Progressive country

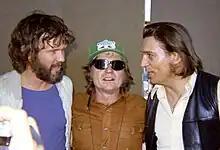
Progressive country musicians (L-R) Kris Kristofferson, Willie Nelson and Waylon Jennings at the Dripping Springs Reunion in 1972.

Gram Parsons and the original incarnation of the Flying Burrito Brothers laid the groundwork for progressive country in the late 1960s. Emmylou Harris was called "the founding mother of progressive country and Americana". The Byrds' "Sweetheart of the Rodeo" is considered a seminal progressive country album. Commander Cody and His Lost Planet Airmen were pioneers of the genre, as was Bob Livingston. According to "AllMusic", the genre's key performers included Kris Kristofferson, Willie Nelson, Billy Joe Shaver, Tom T. Hall, Jimmie Dale Gilmore and Butch Hancock. Progressive country was associated with Texas county artists like Nelson, as well as Nashville pioneers like Waylon Jennings and Tompall Glaser. Joe Ely was a prominent figure in the genre's Austin, Texas scene. Jerry Jeff Walker would catalyze the movement with his 1973 album "¡Viva Terlingua!" Austin's progressive country scene had a pivotal role in shaping Jimmy Buffett's musical style, as Walker introduced Buffett to both Texas Hill Country and Key West. According to "NPR", Shaver and Walker, more than any other performers, "embodied the Austin, Texas-based hippie honky-tonk upheaval of the '70s". In a 1973 piece on Willie Nelson's Fourth of July Picnic, "The New York Times" wrote, "The term 'progressive country' can now be re‐defined as 'Willie Nelson's friends'," placing as performers of progressive country, Jennings, Charlie Rich, Kristofferson, Hall, Shaver, Sammi Smith, Greezy Wheels and John Prine. In 1977, "Billboard" identified the Charlie Daniels Band, the Marshall Tucker Band, Ely, Walker and Jennings as major performers of progressive country. Marty Stuart became a conduit between traditional "hillbilly" country and bluegrass and progressive country as a sideman performing with Lester Flatt and Johnny Cash, before embarking on his solo career.